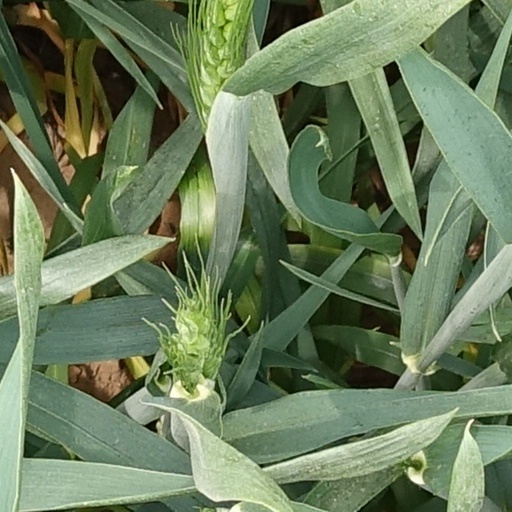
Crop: wheat